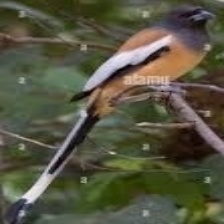
Species: RUFOUS TREPE
Scientific name: DENDROCITTA VAGABUNDA